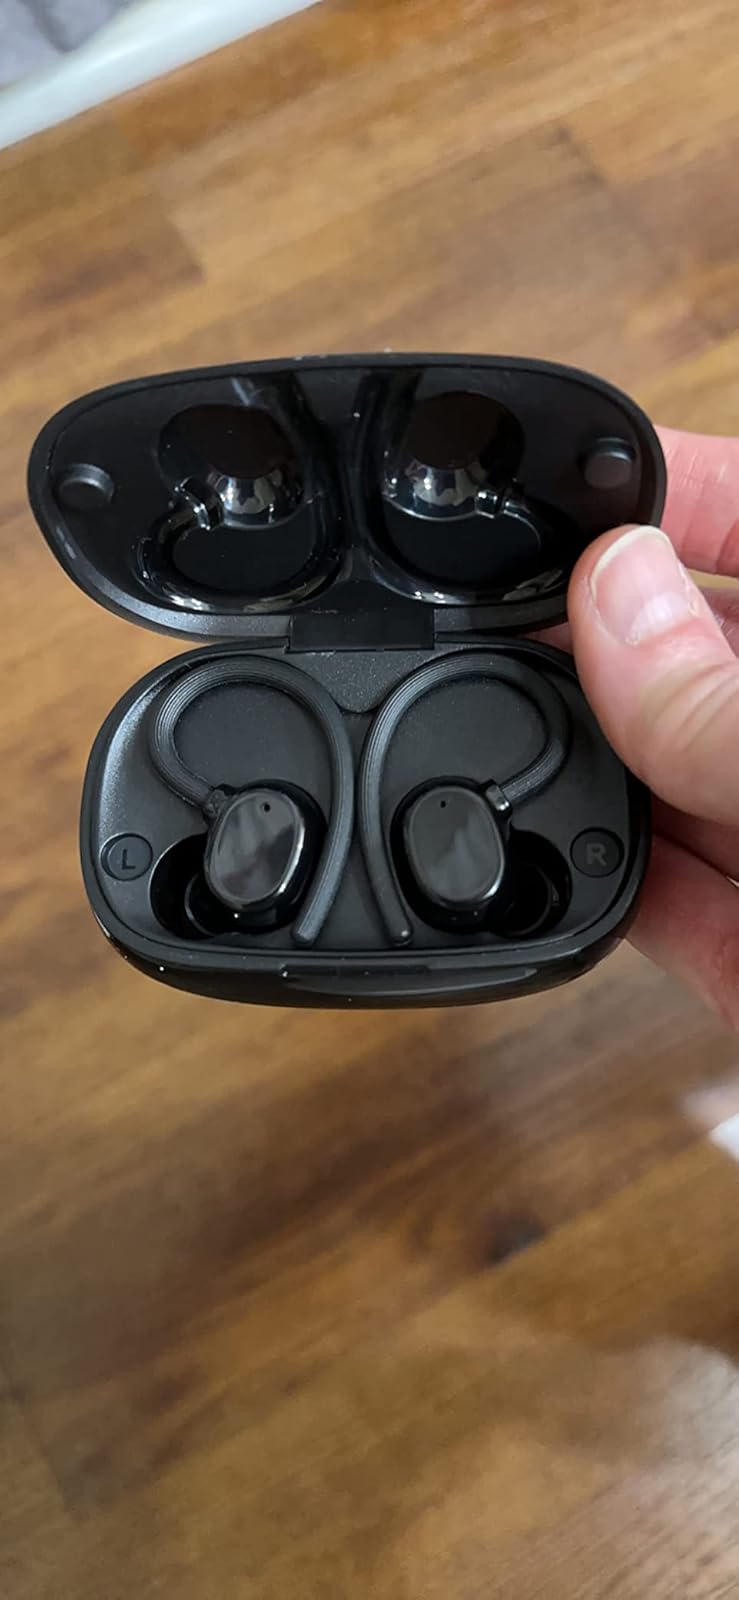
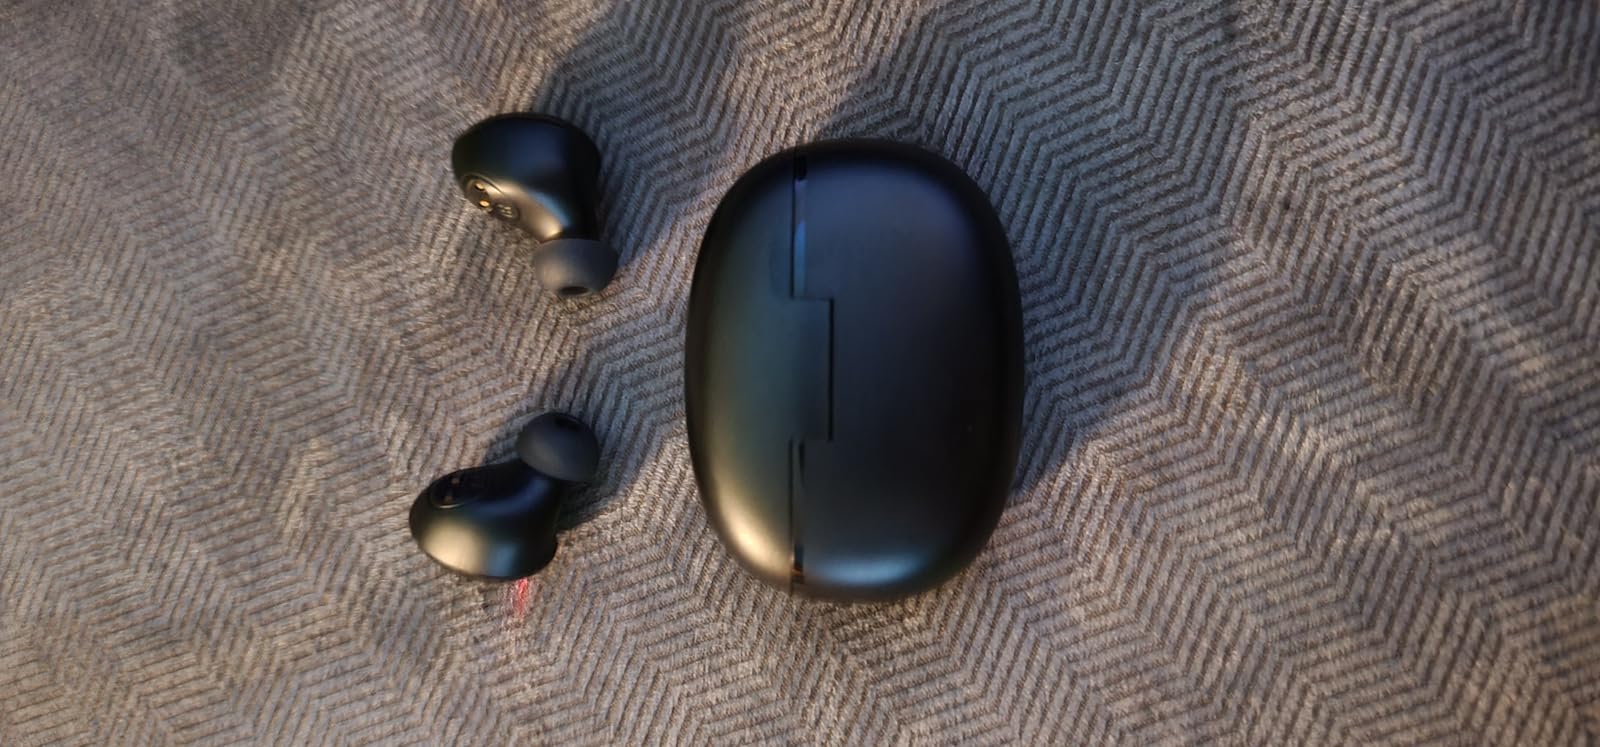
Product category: earbuds
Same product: no